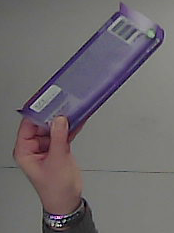
Product: milka_chocolate